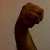
The image shows a hand gesture representing the letter 'M' in Indian Sign Language.